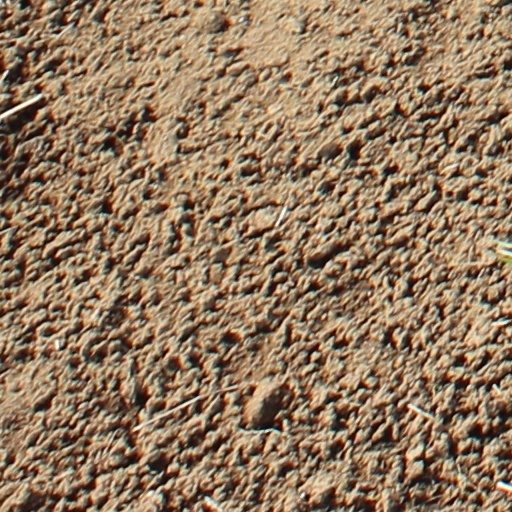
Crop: wheat